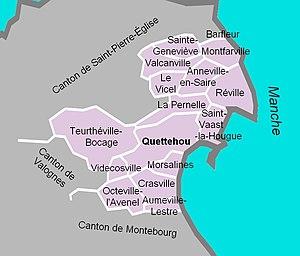
Carte du canton de Quettehou en 2012.
Le canton de Quettehou est une ancienne division administrative française, située dans le département de la Manche et la région Basse-Normandie.